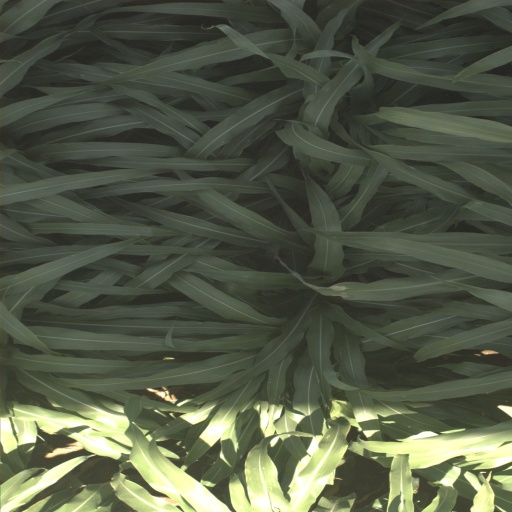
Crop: sorghum